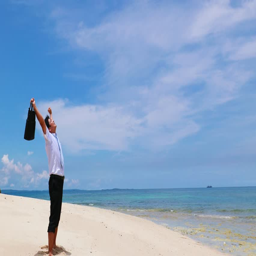
the man who relaxes on the beach